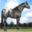
Label: horse